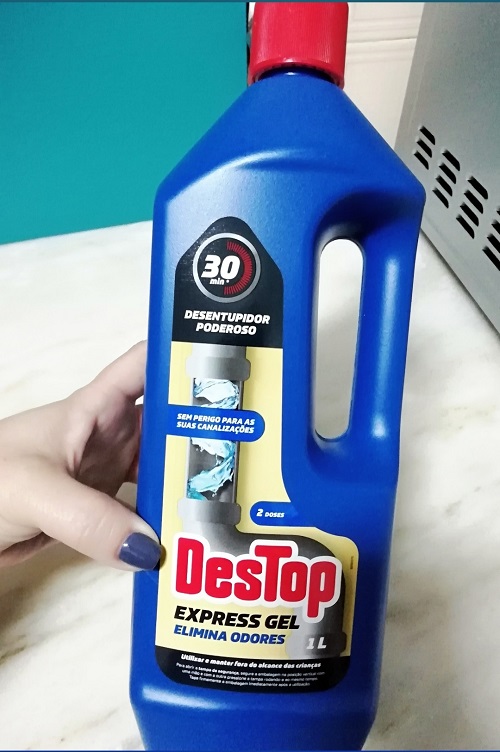
Waste category: plastic